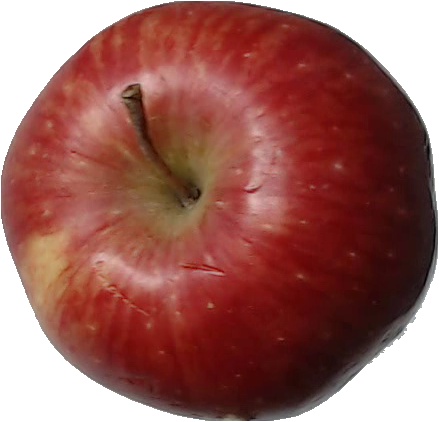
Label: apple_red_1